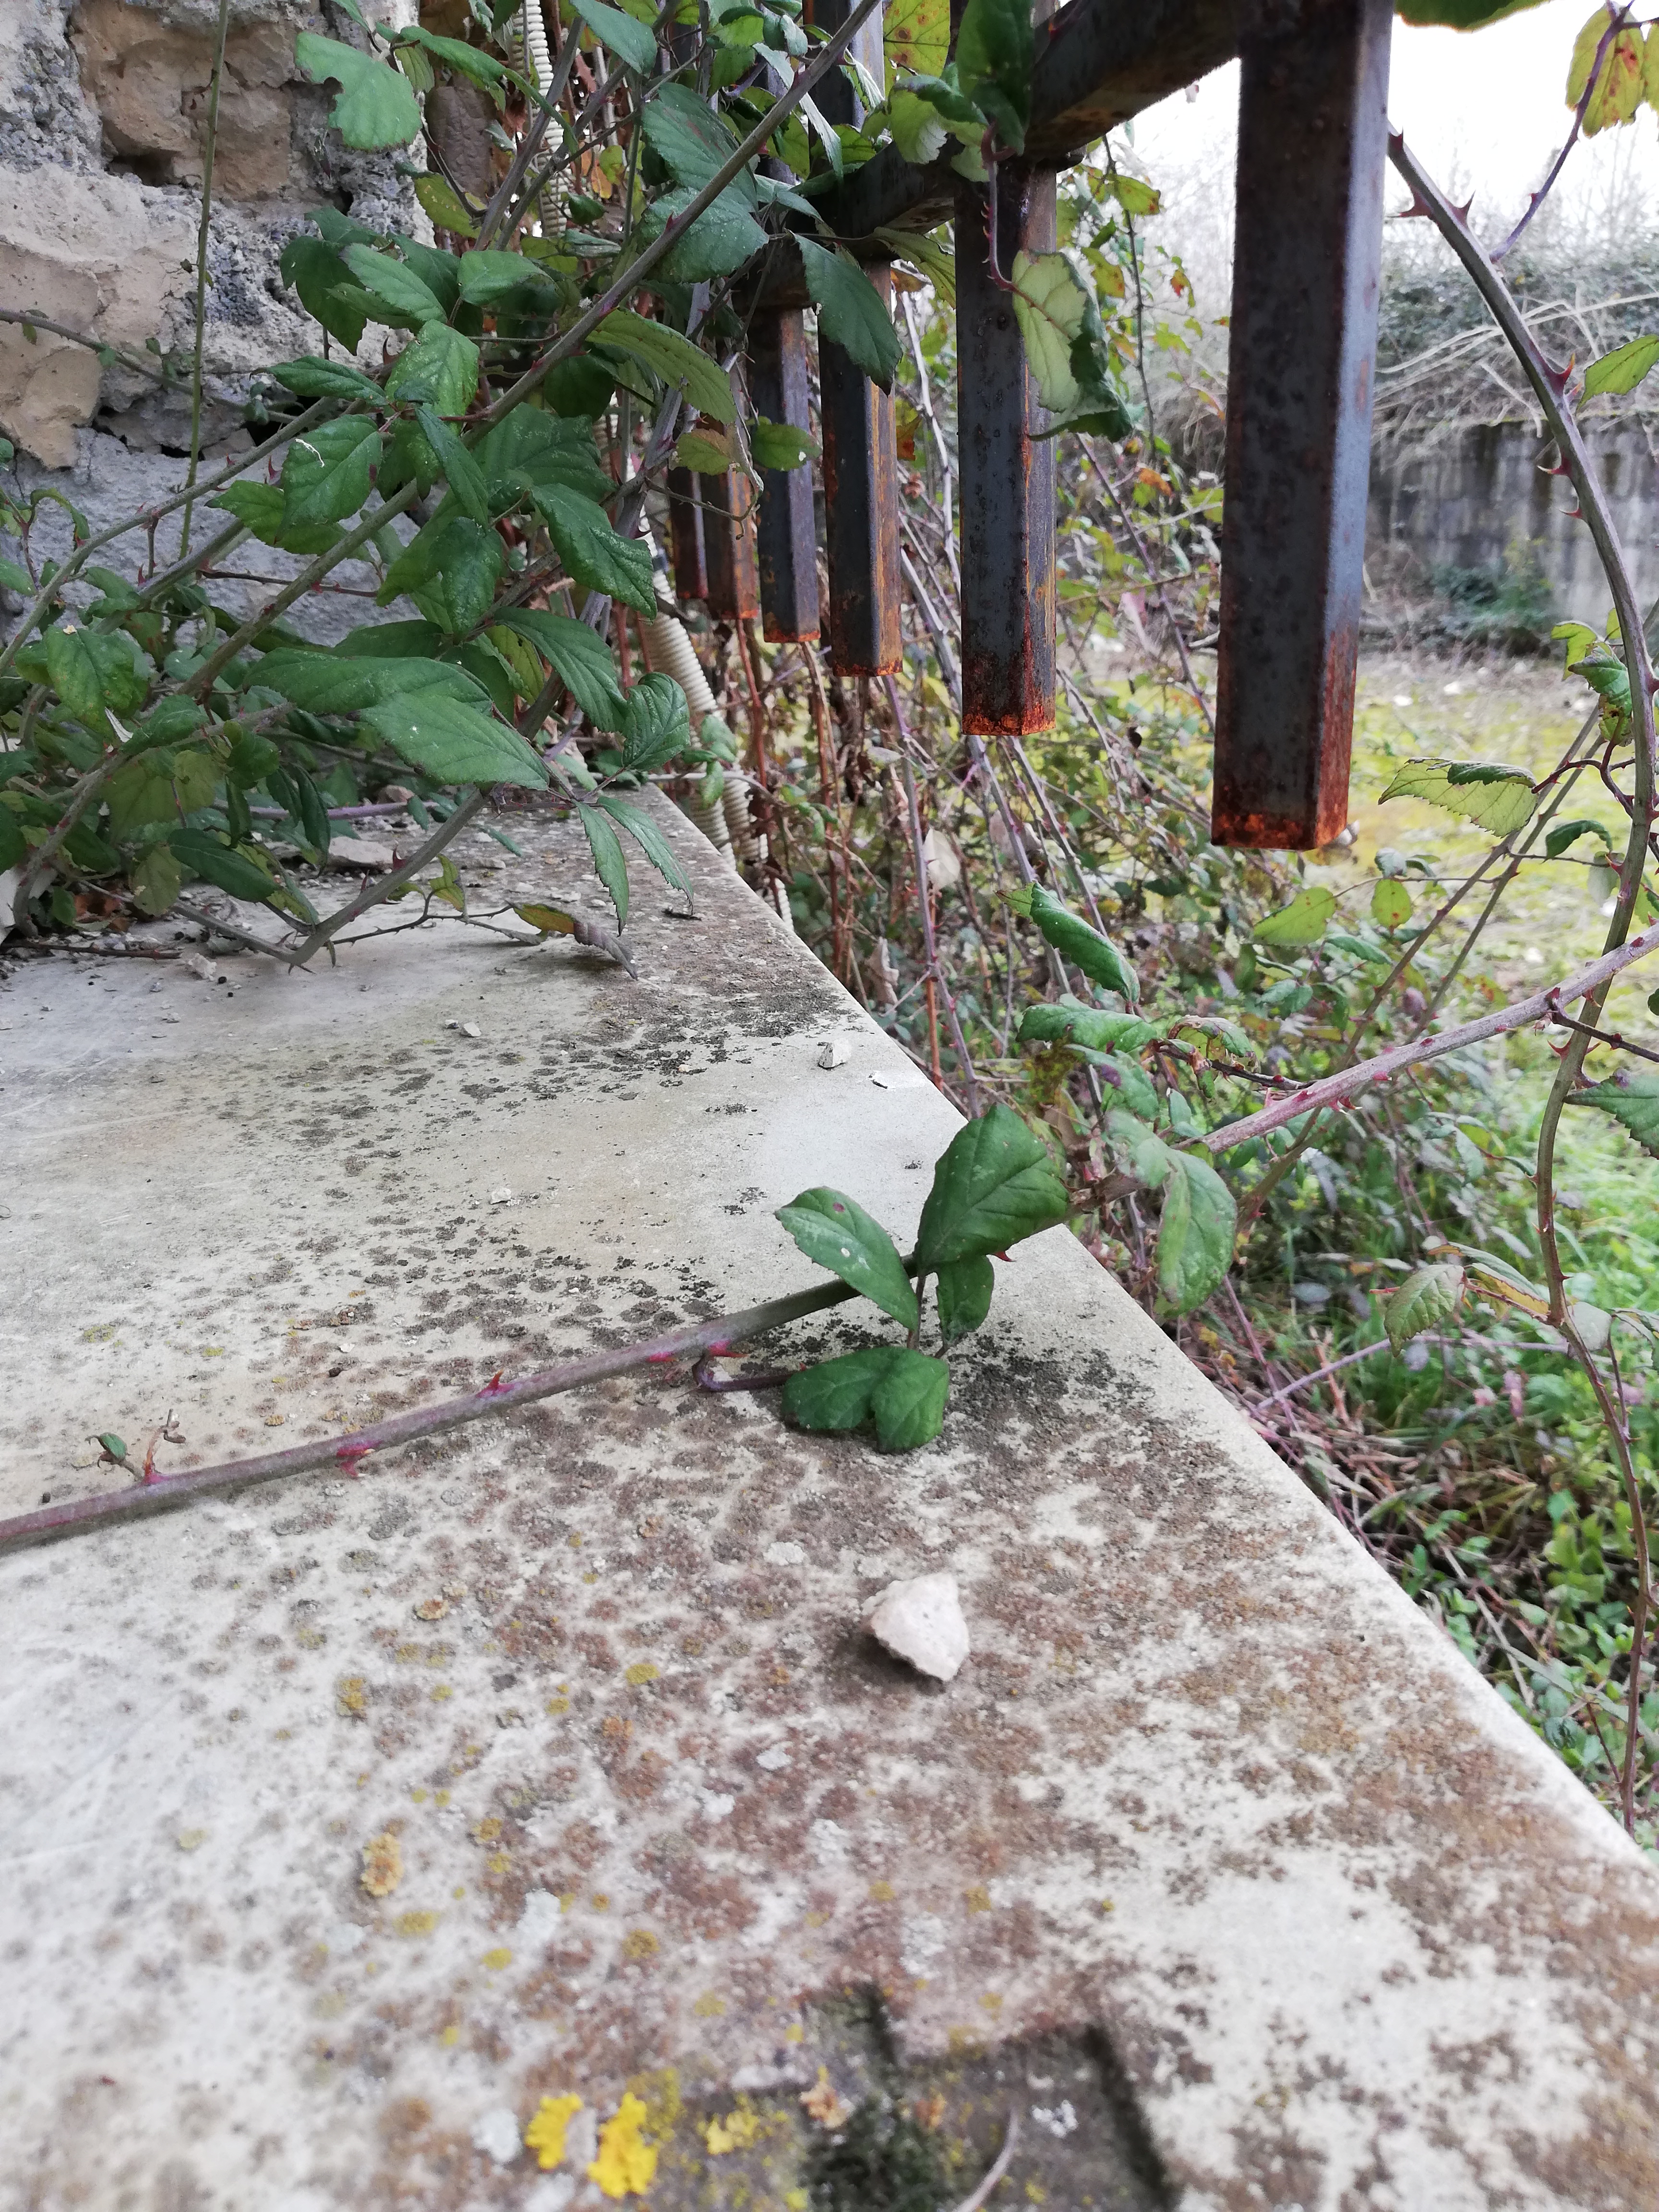
nature, leaf, botany, plant, tree, flower, terrestrial plant, adaptation, roof, soil, groundcover, plant stem, wildflower